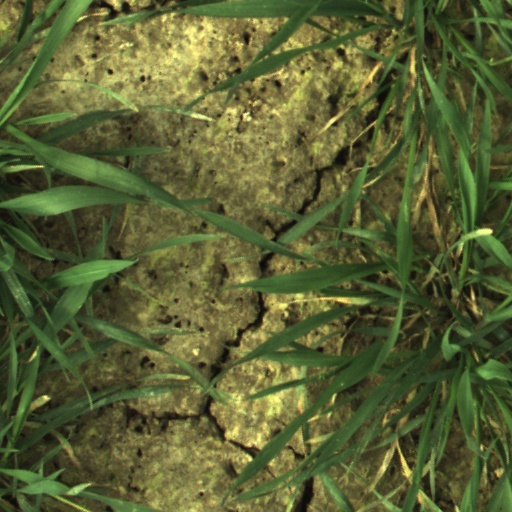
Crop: wheat